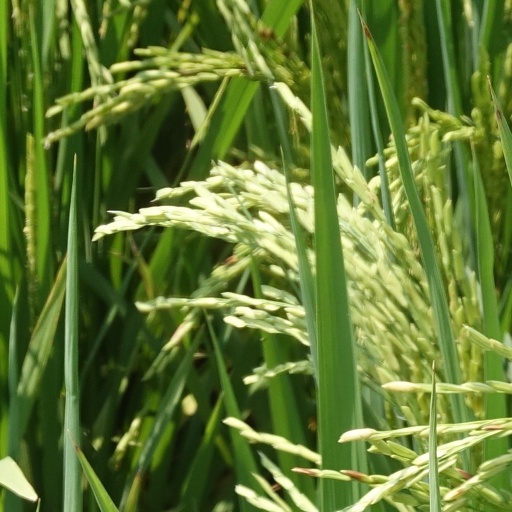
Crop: rice